Ramblin' Wreck from Georgia Tech

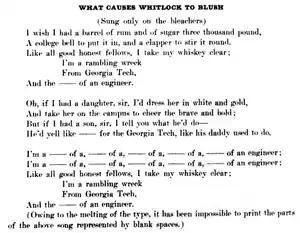
A white page with black text. "What Causes Whitlock to Blush" is written across the top.

Georgia Tech's use of the song is said to have come from an early baseball game against rival Georgia. Some sources credit Billy Walthall, a member of the school's first four-year graduating class, with the lyrics. According to a 1954 article in Sports Illustrated, "Ramblin' Wreck" was written around 1893 by a Tech football player on his way to an Auburn game.